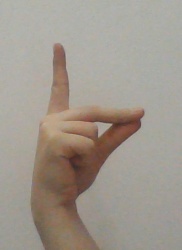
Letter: ta